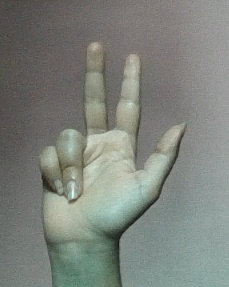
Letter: al